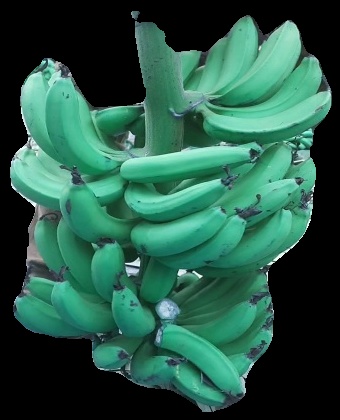
Variety: pachbale
Grade: grade3